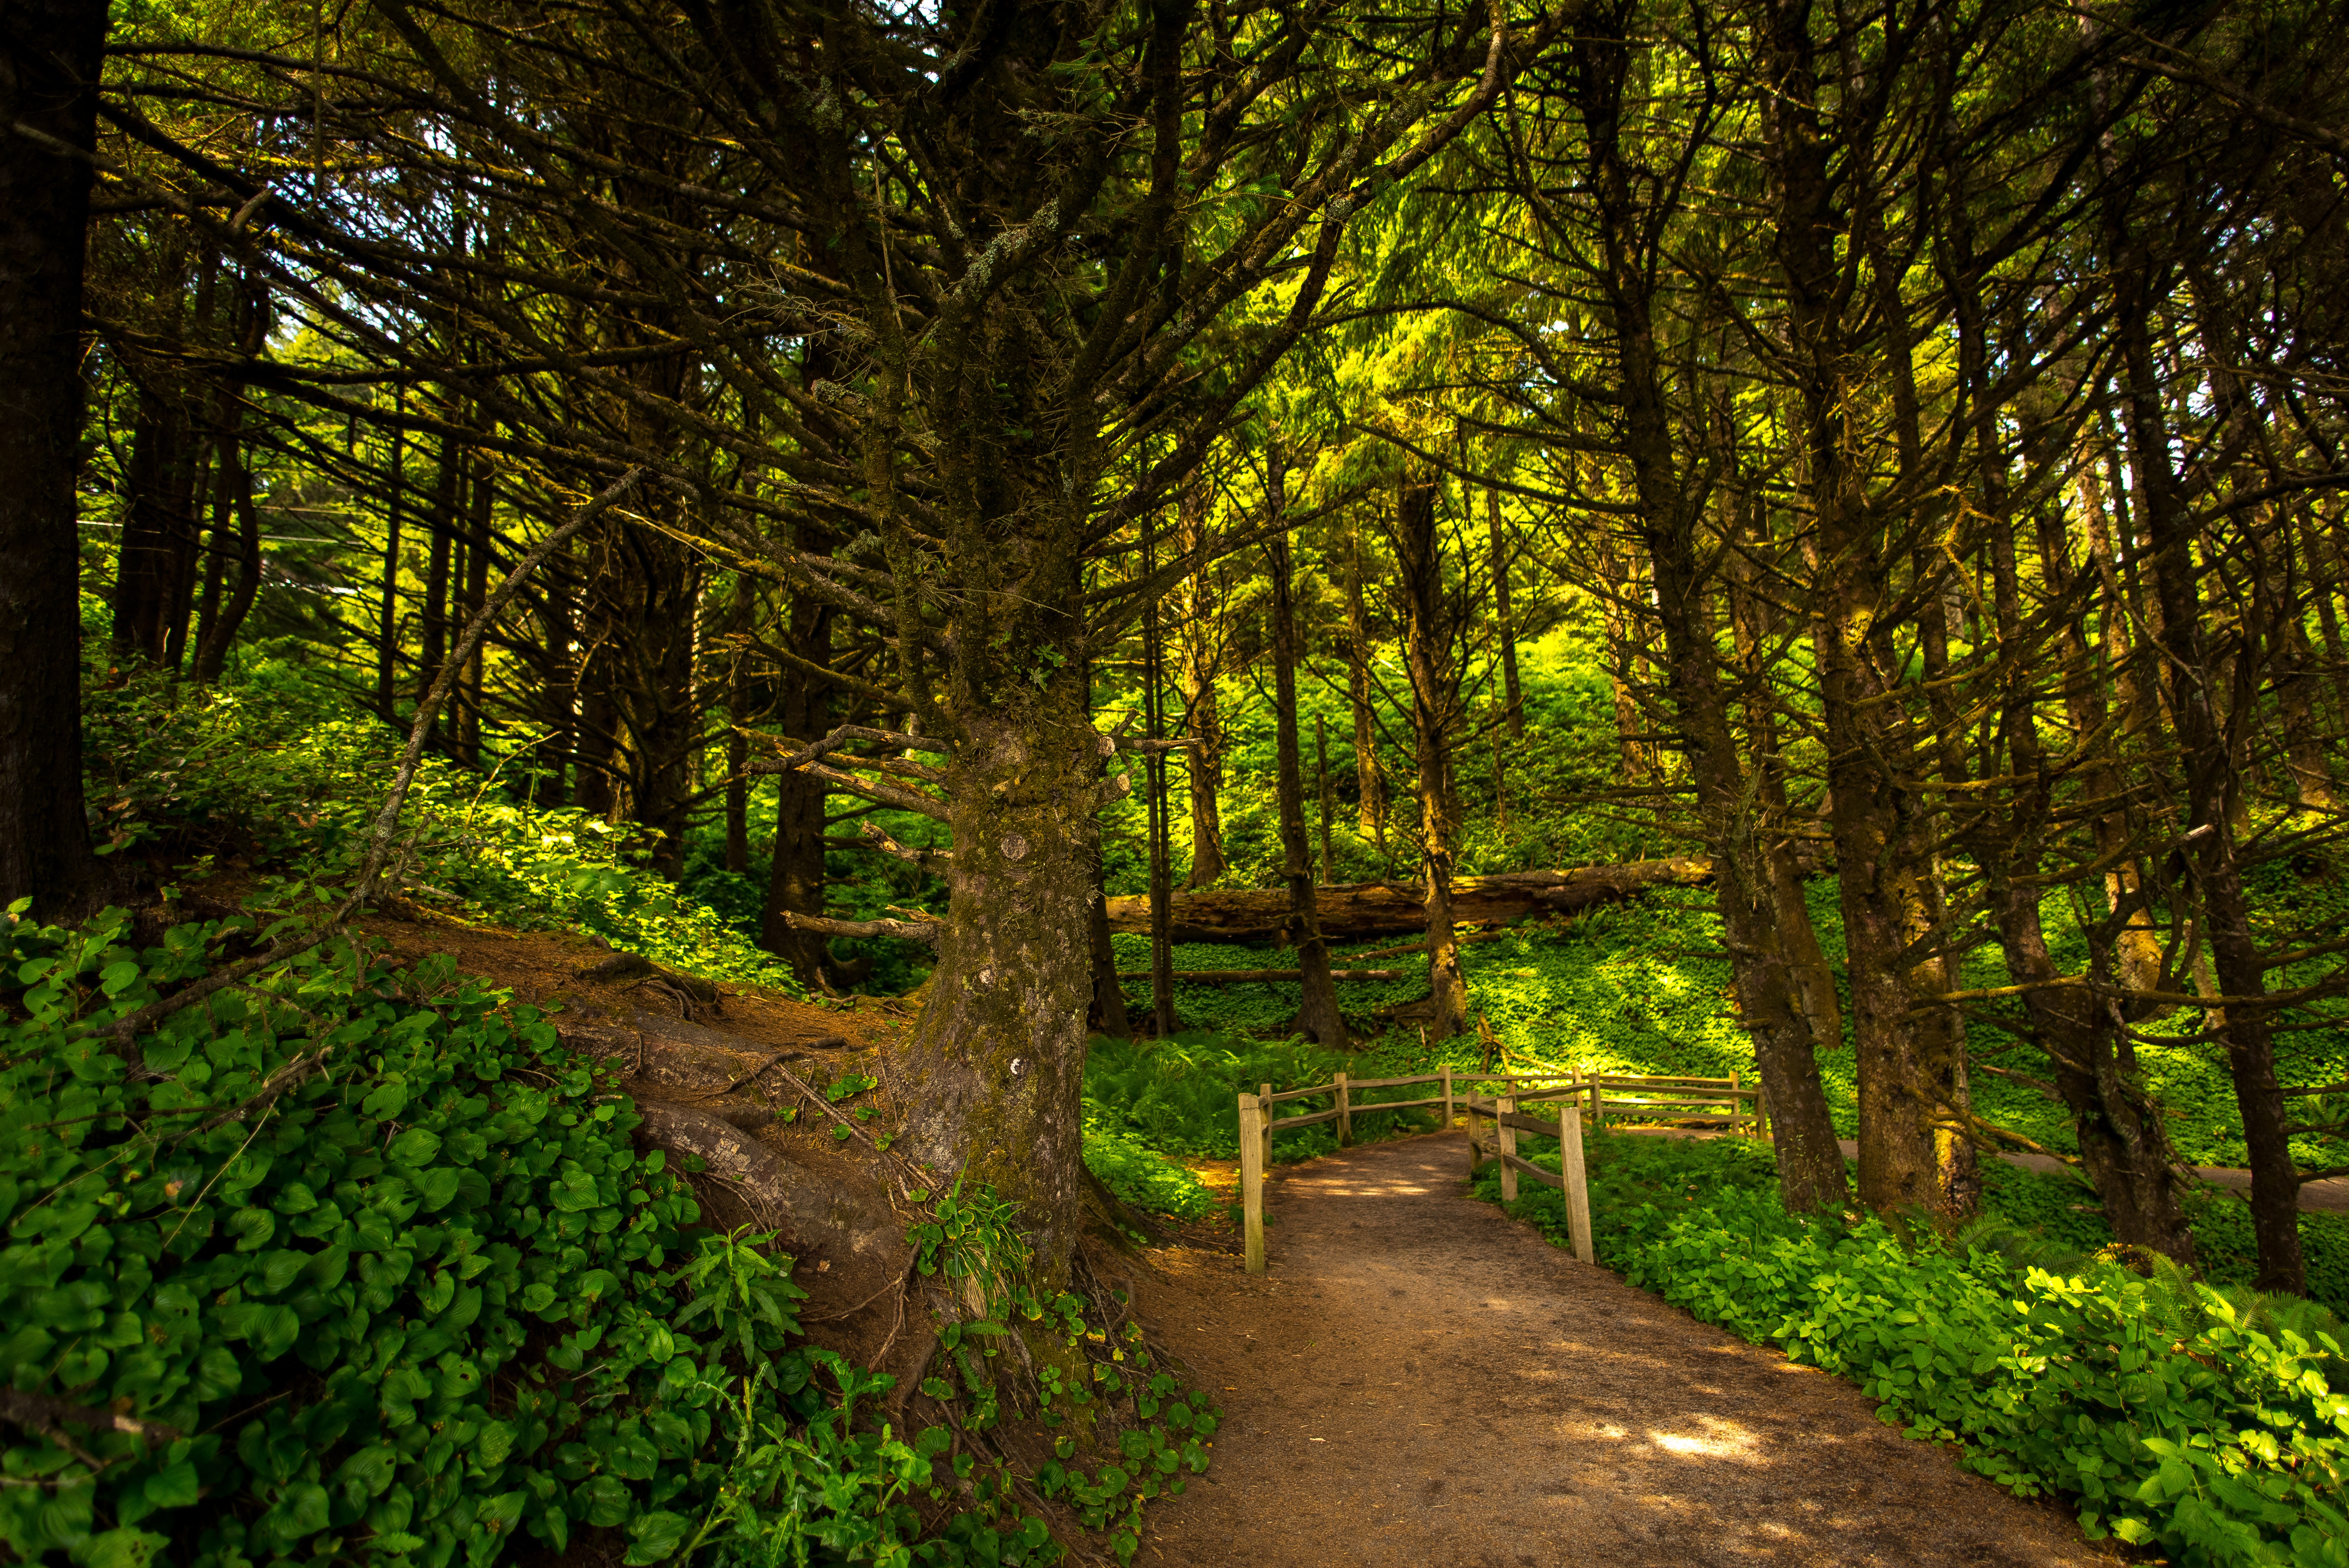
tree, nature, forest, wilderness, plant, trail, sunlight, morning, leaf, flower, green, jungle, autumn, park, season, rainforest, deciduous, grove, woodland, habitat, ecosystem, rural area, biome, old growth forest, natural environment, geographical feature, woody plant, temperate broadleaf and mixed forest, temperate coniferous forest